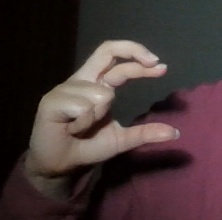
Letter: thal